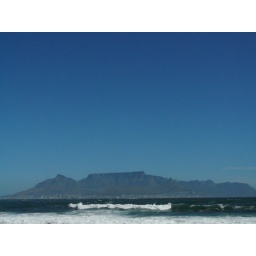
P1040260 - nelson mandela says table mountain is in the shape of a sleeping person - amazing!